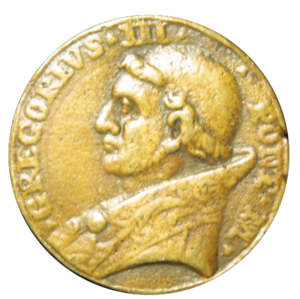
Les tombes papales dans l'ancienne basilique Saint-Pierre, alors appelée basilique de Constantin, se situaient à l'emplacement de la Basilique Saint-Pierre du Vatican. Elles sont construites à partir du Vᵉ siècle jusqu'au XVIᵉ siècle. La majorité de ces tombes a été détruite entre le XVIᵉ siècle et le XVIIᵉ siècle, en raison de la démolition de la vieille basilique Saint-Pierre, à l'exception d'une tombe détruite lors du Sac de Rome par les Sarrasins. Le reste a été transféré, pour une partie dans la basilique, moderne, de Saint-Pierre du Vatican, implantée sur le site de la basilique primitive mais aussi, pour quelques-unes, dans d'autres églises de Rome.
L′hippophagie est une pratique alimentaire consistant à consommer de la viande de cheval. Connue depuis la Préhistoire et pratiquée par de nombreux peuples eurasiatiques durant l'Antiquité, elle est souvent associée à des pratiques rituelles païennes qui poussent l'Église catholique du Moyen Âge à la prohiber. Elle demeure lors des périodes de disette, et chez les peuples nomades comme les Mongols. Pratiquée à grande échelle en France à partir de la fin du XIXᵉ siècle, elle y a fortement baissé depuis les années 1960. Les États-Unis l'ont rendue illégale dans plusieurs États. Le scandale sanitaire de la trichinellose, les images choc des transports d'animaux de boucherie et la place symbolique et historique du cheval entretiennent une controverse, expliquant la désaffection pour l'hippophagie dans certains pays occidentaux. Les pays scandinaves, d'Asie centrale et de l'Est sont traditionnellement hippophages, par opposition aux pays anglo-saxons, considérés comme non hippophages. Les tabous alimentaires sur la viande de cheval peuvent avoir des origines culturelles ou religieuses.